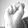
ASL letter: S